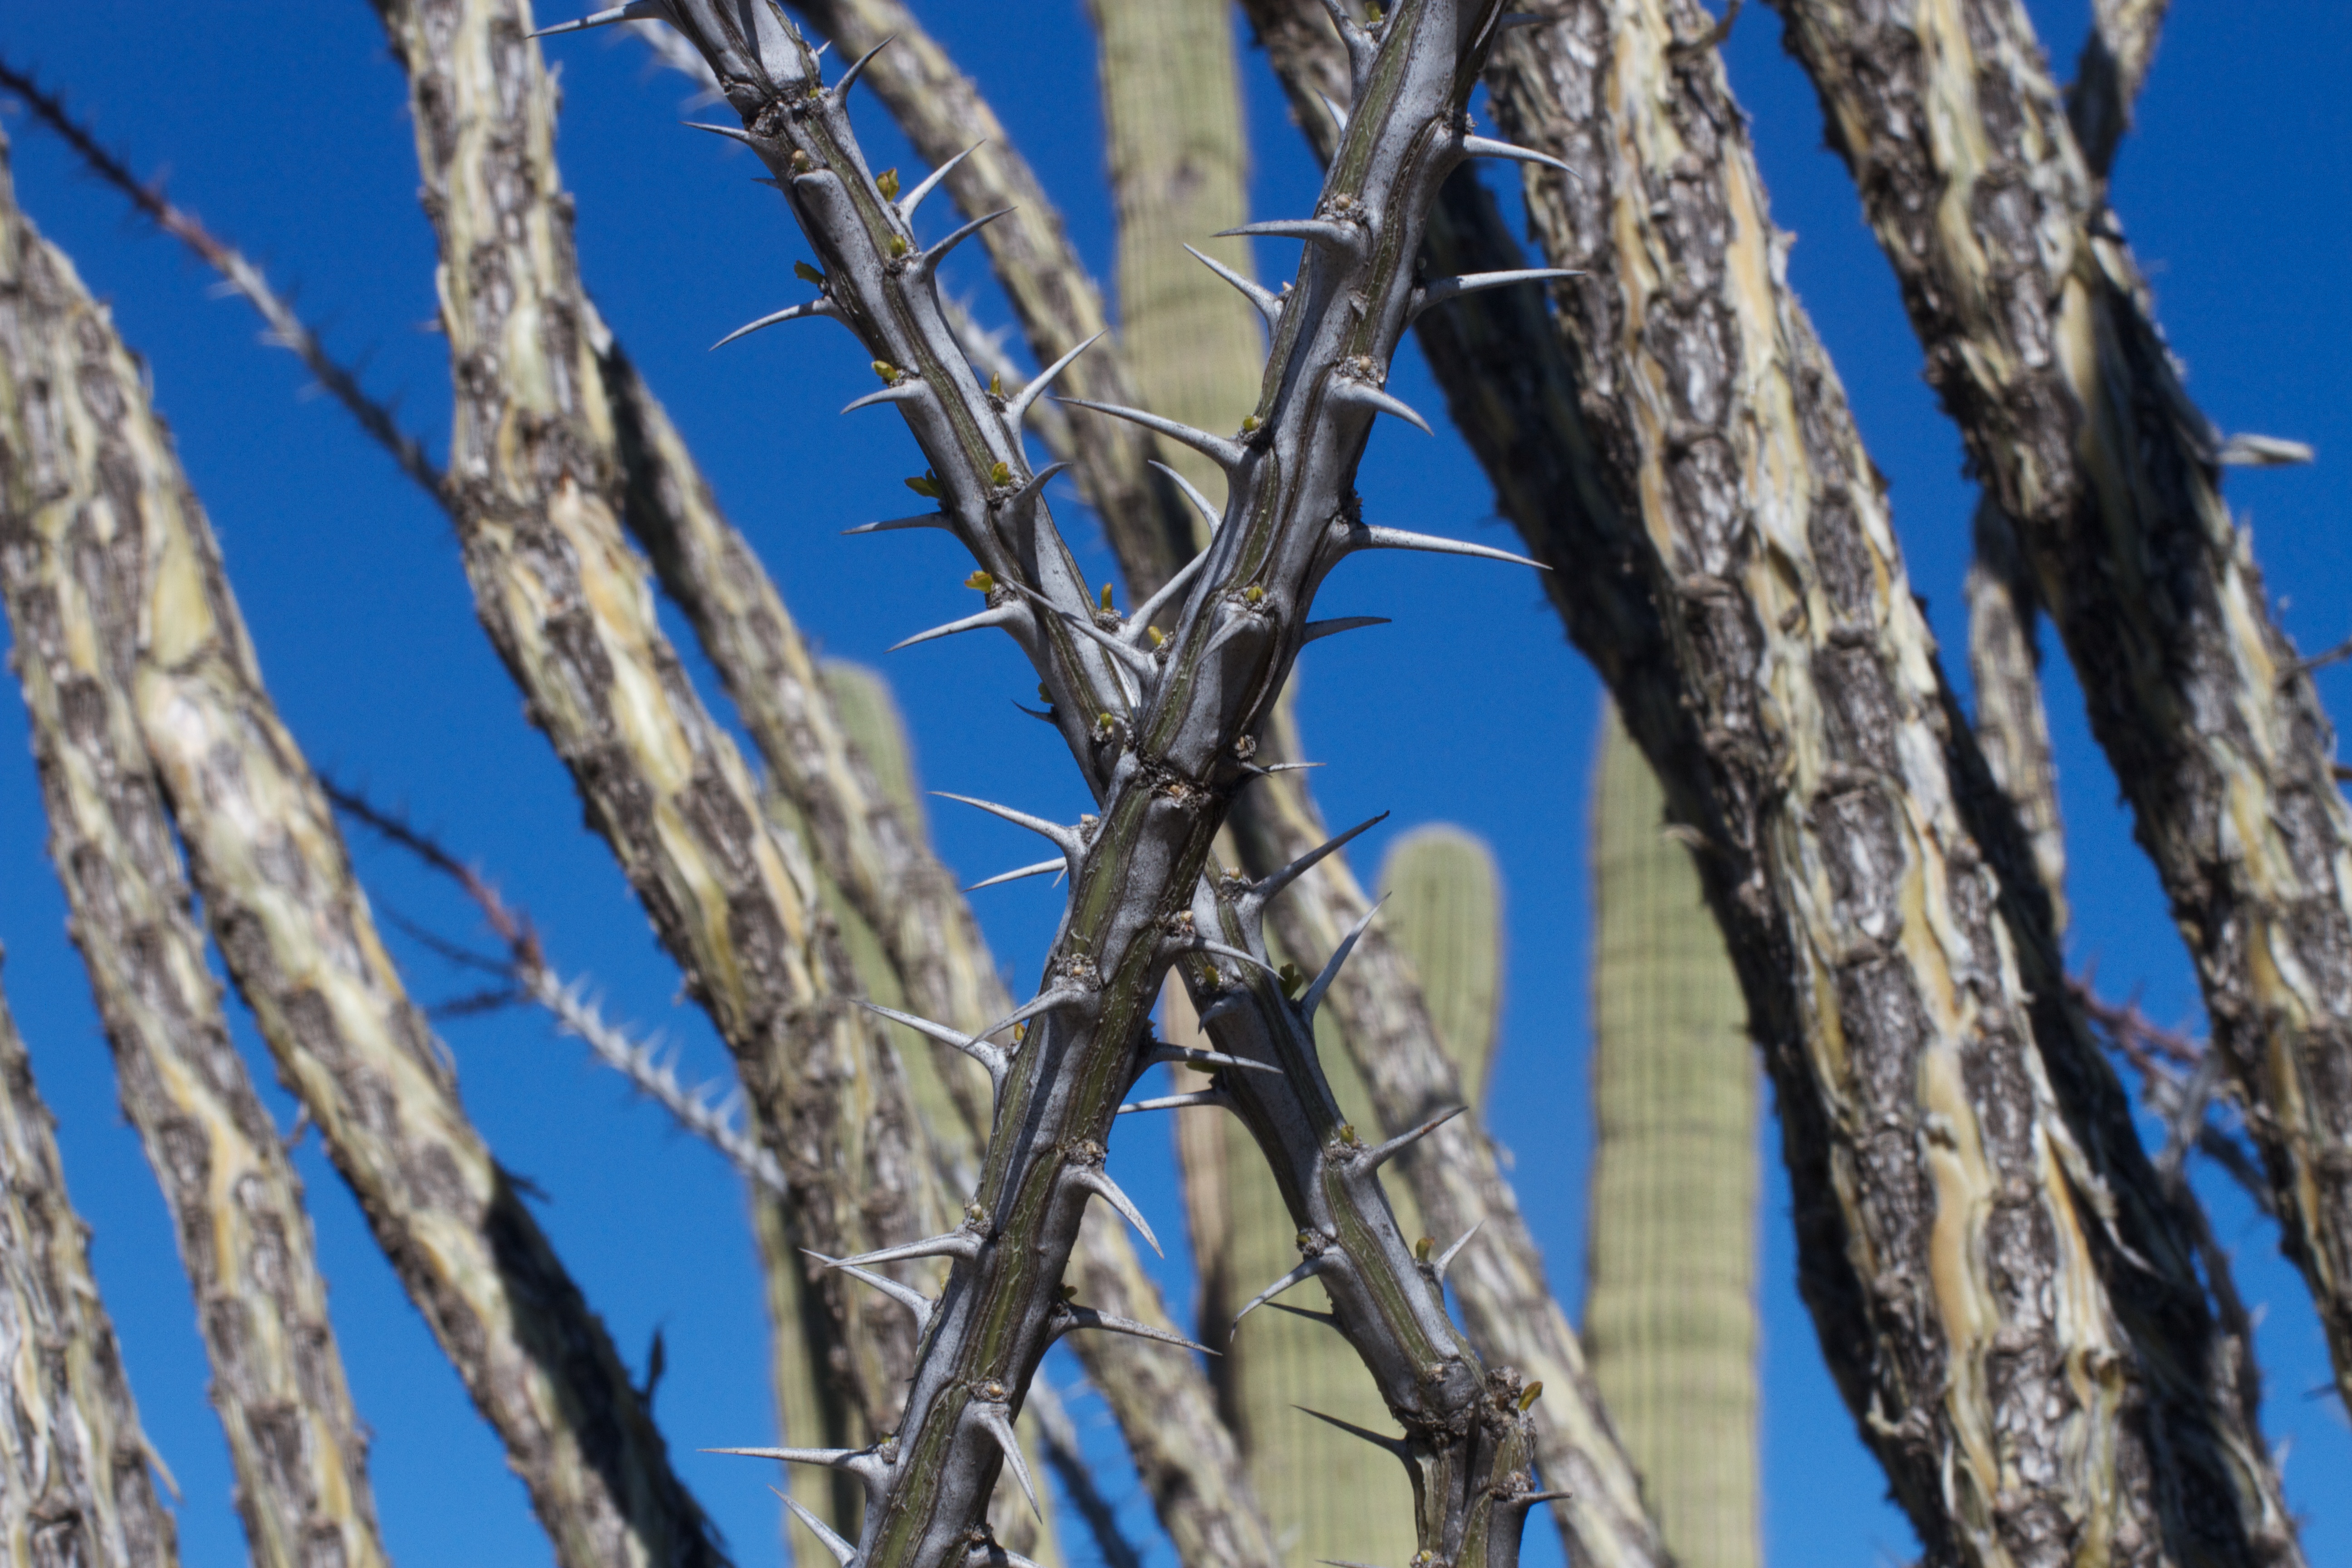
tree, branch, fence, plant, trunk, birch, twig, ideahive, flowering plant, grass family, plant stem, woody plant, land plant, outdoor structure